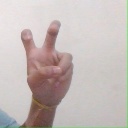
अक्षर: ई